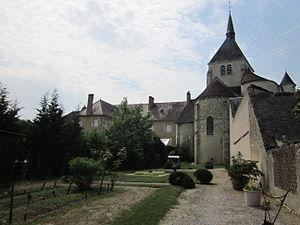
Chevet de l'église romane Saint-Denis à Reuilly (Indre). À gauche, le prieuré. Au premier plan, le jardin médiéval.
Reuilly est une commune française située dans le département de l'Indre, en région Centre-Val de Loire.
L'église Saint-Denis de Reuilly est une église catholique française. Elle est située sur le territoire de la commune de Reuilly, dans le département de l'Indre, en région Centre-Val de Loire.